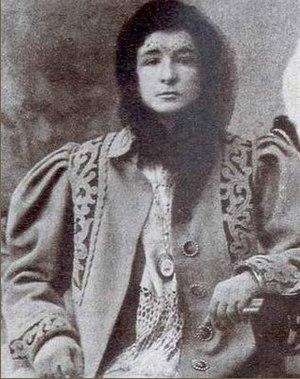
Enriqueta Martí i Ripollés, née en 1868 à Sant Feliu de Llobregat et morte le 12 mai 1913 à Barcelone, était une tueuse en série catalane, ravisseuse et proxénète d'enfants.